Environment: real
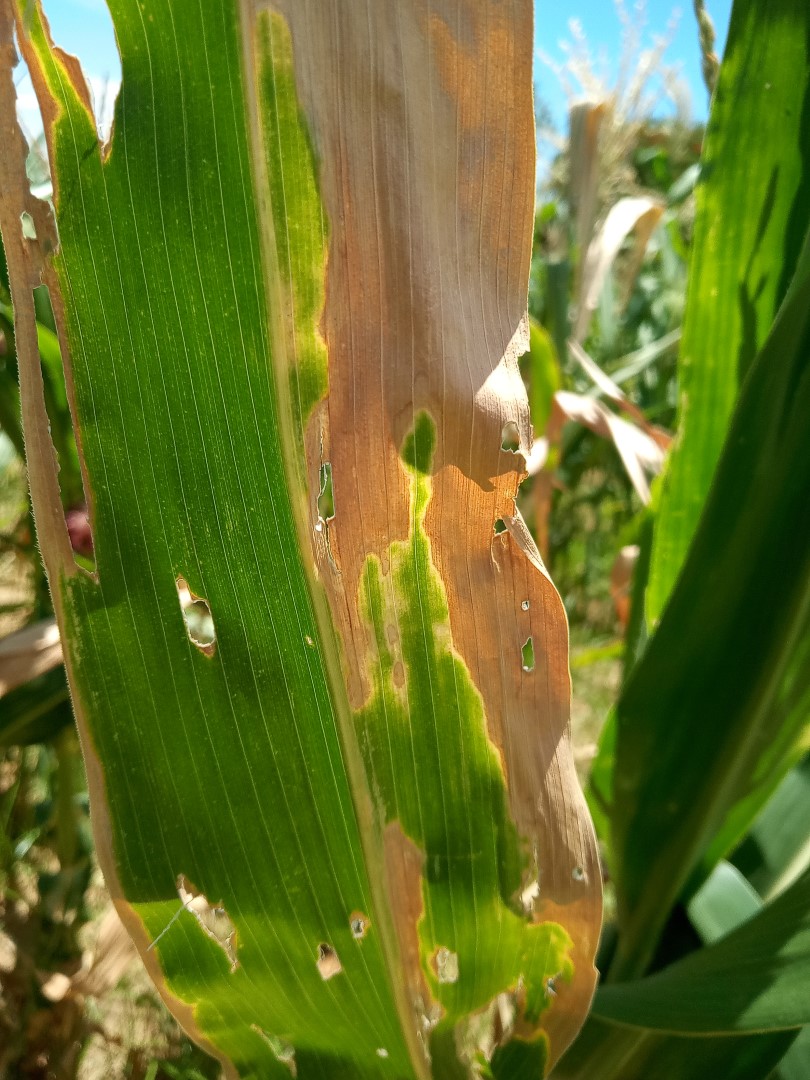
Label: fall_armyworm